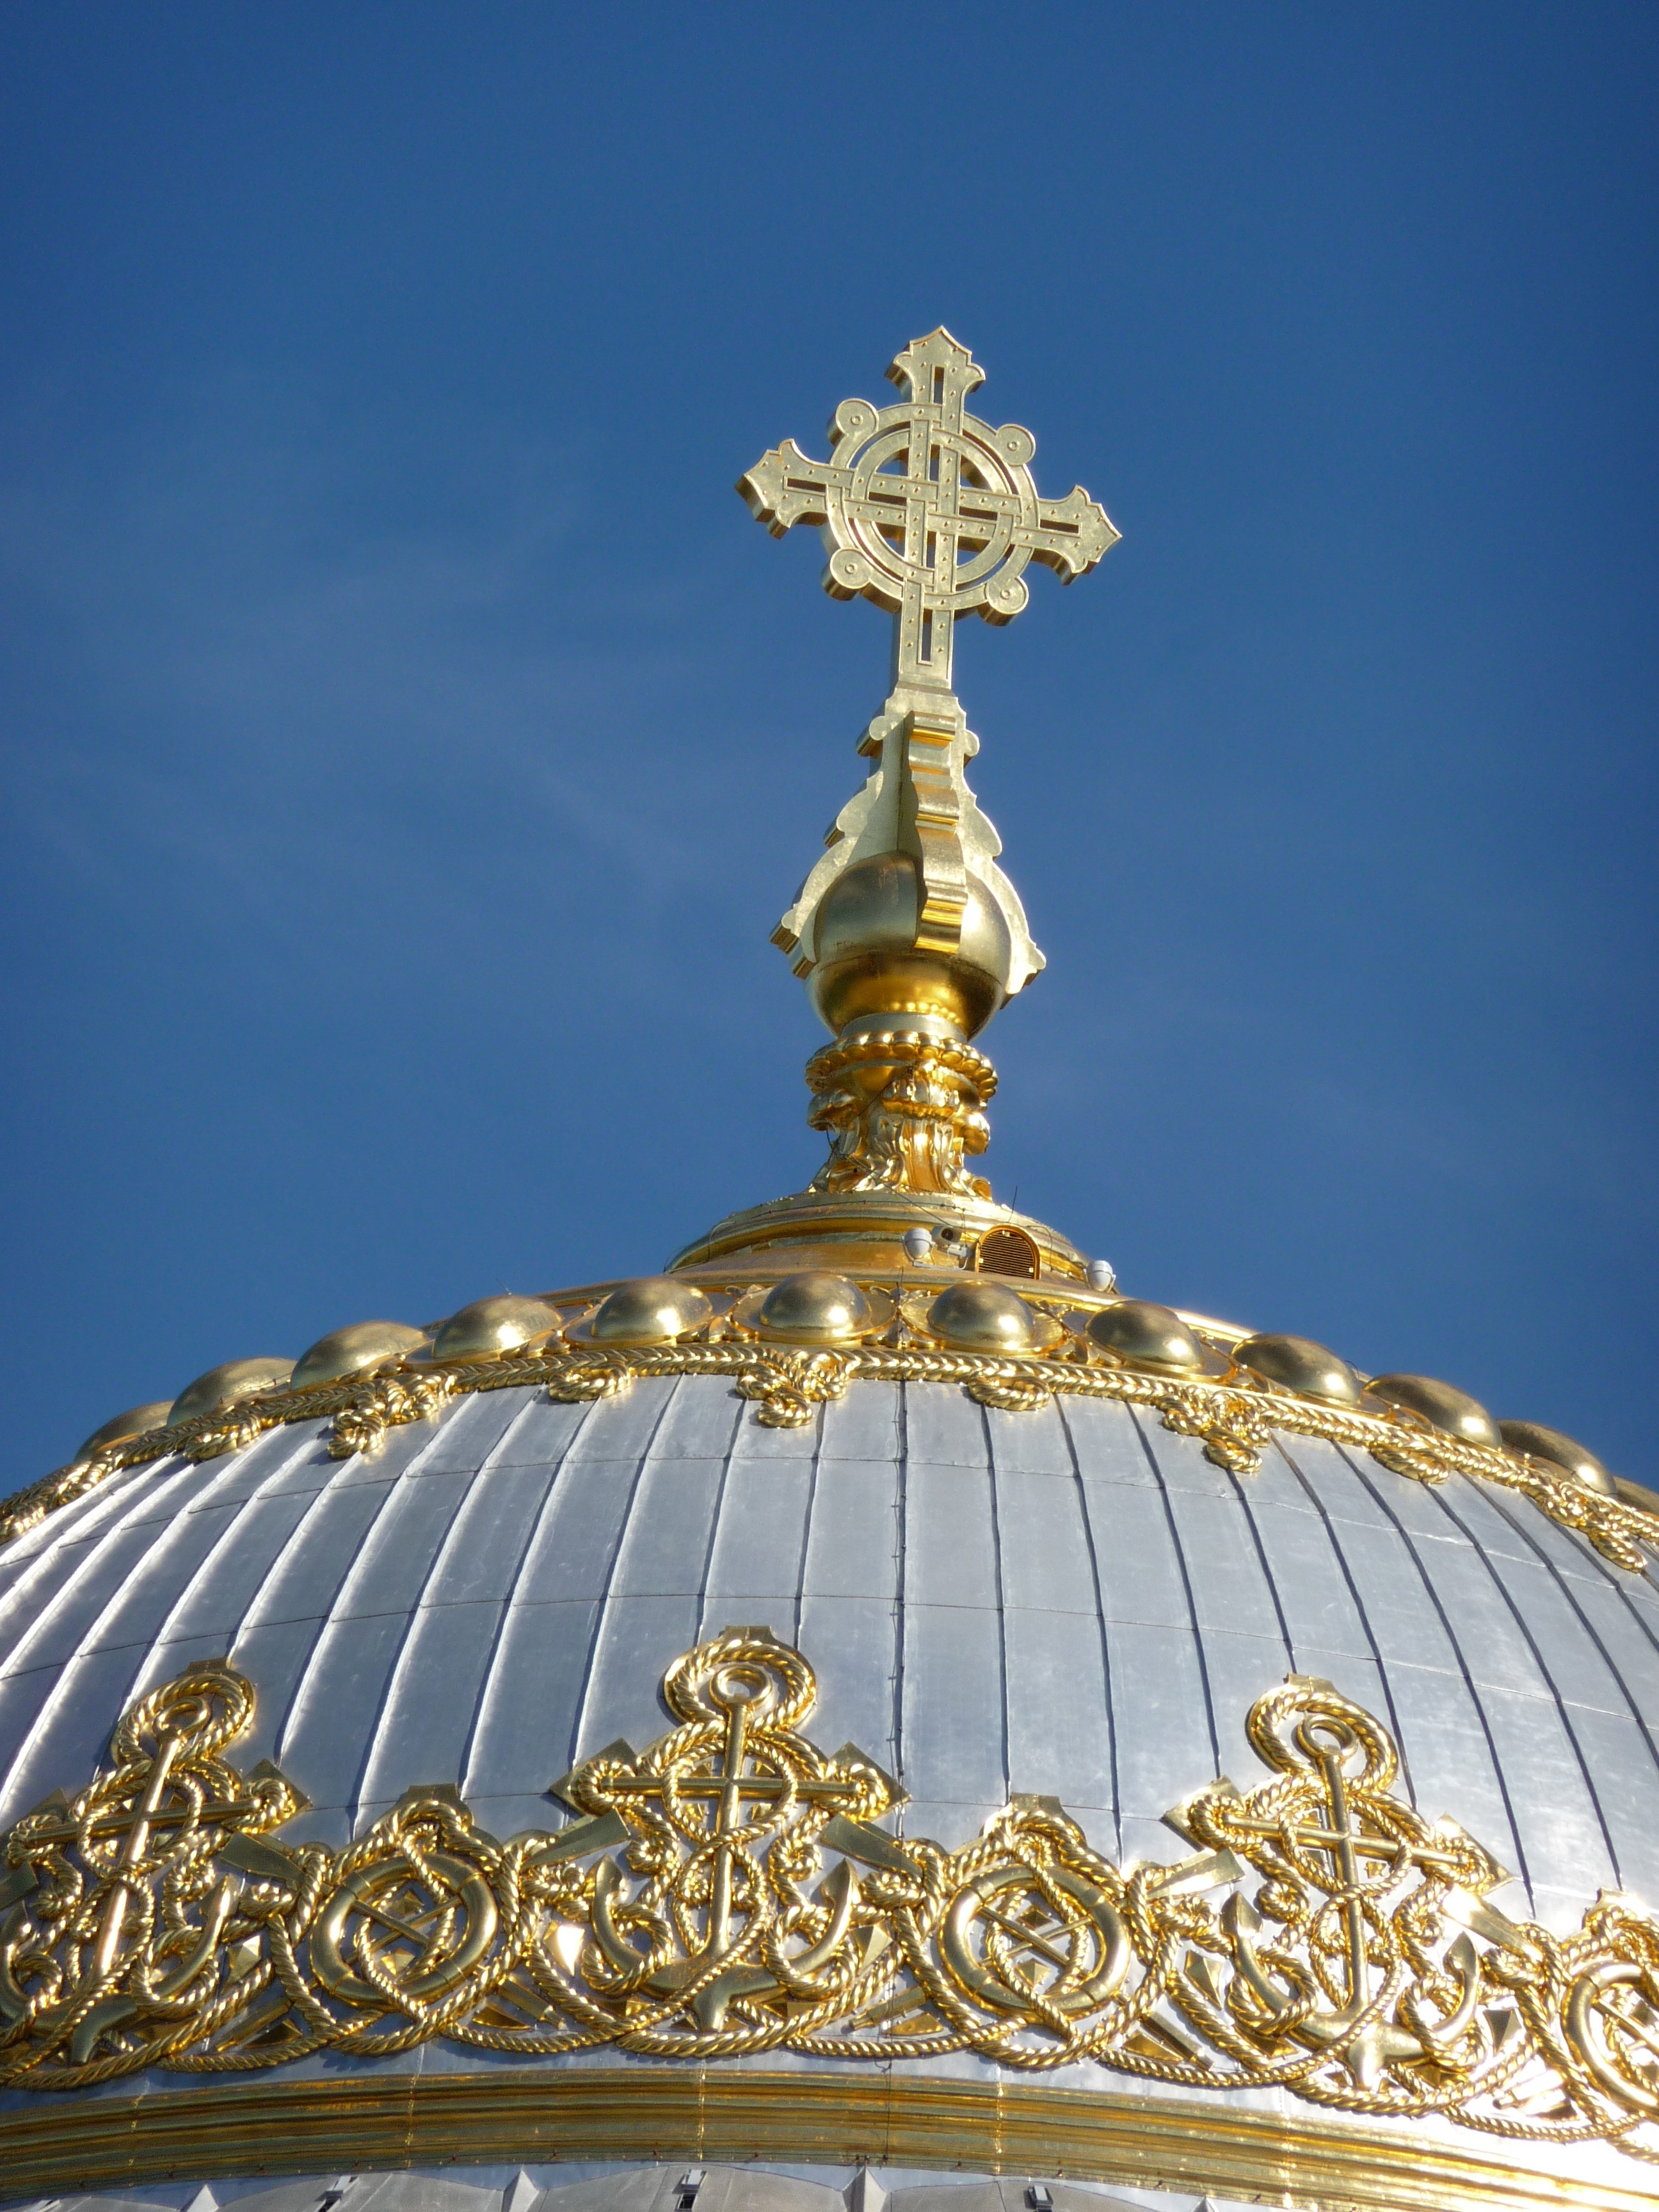
monument, statue, tower, religion, landmark, church, cathedral, cross, christian, lighting, pray, catholic, christ, gold, temple, faith, light fixture, christianity, worship, orthodox, dome, russia, water feature, spirituality, belief, st petersburg